List of islands of Syria

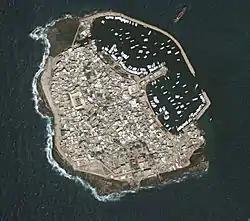
A satellite image of Arwad

There are exactly five ocean islands belonging to Syria. They are all close to the Mediterranean Sea coast in the region of Tartus: